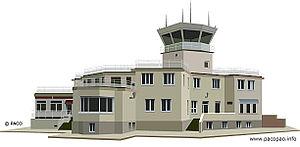
modelisation de l'Aéroport de Toussus-le-Noble
L’aéroport de Toussus-le-Noble est un aérodrome français situé sur la commune de Toussus-le-Noble dans le département des Yvelines et la région Île-de-France. C'est l'un des grands aéroports d'affaires de la région parisienne.